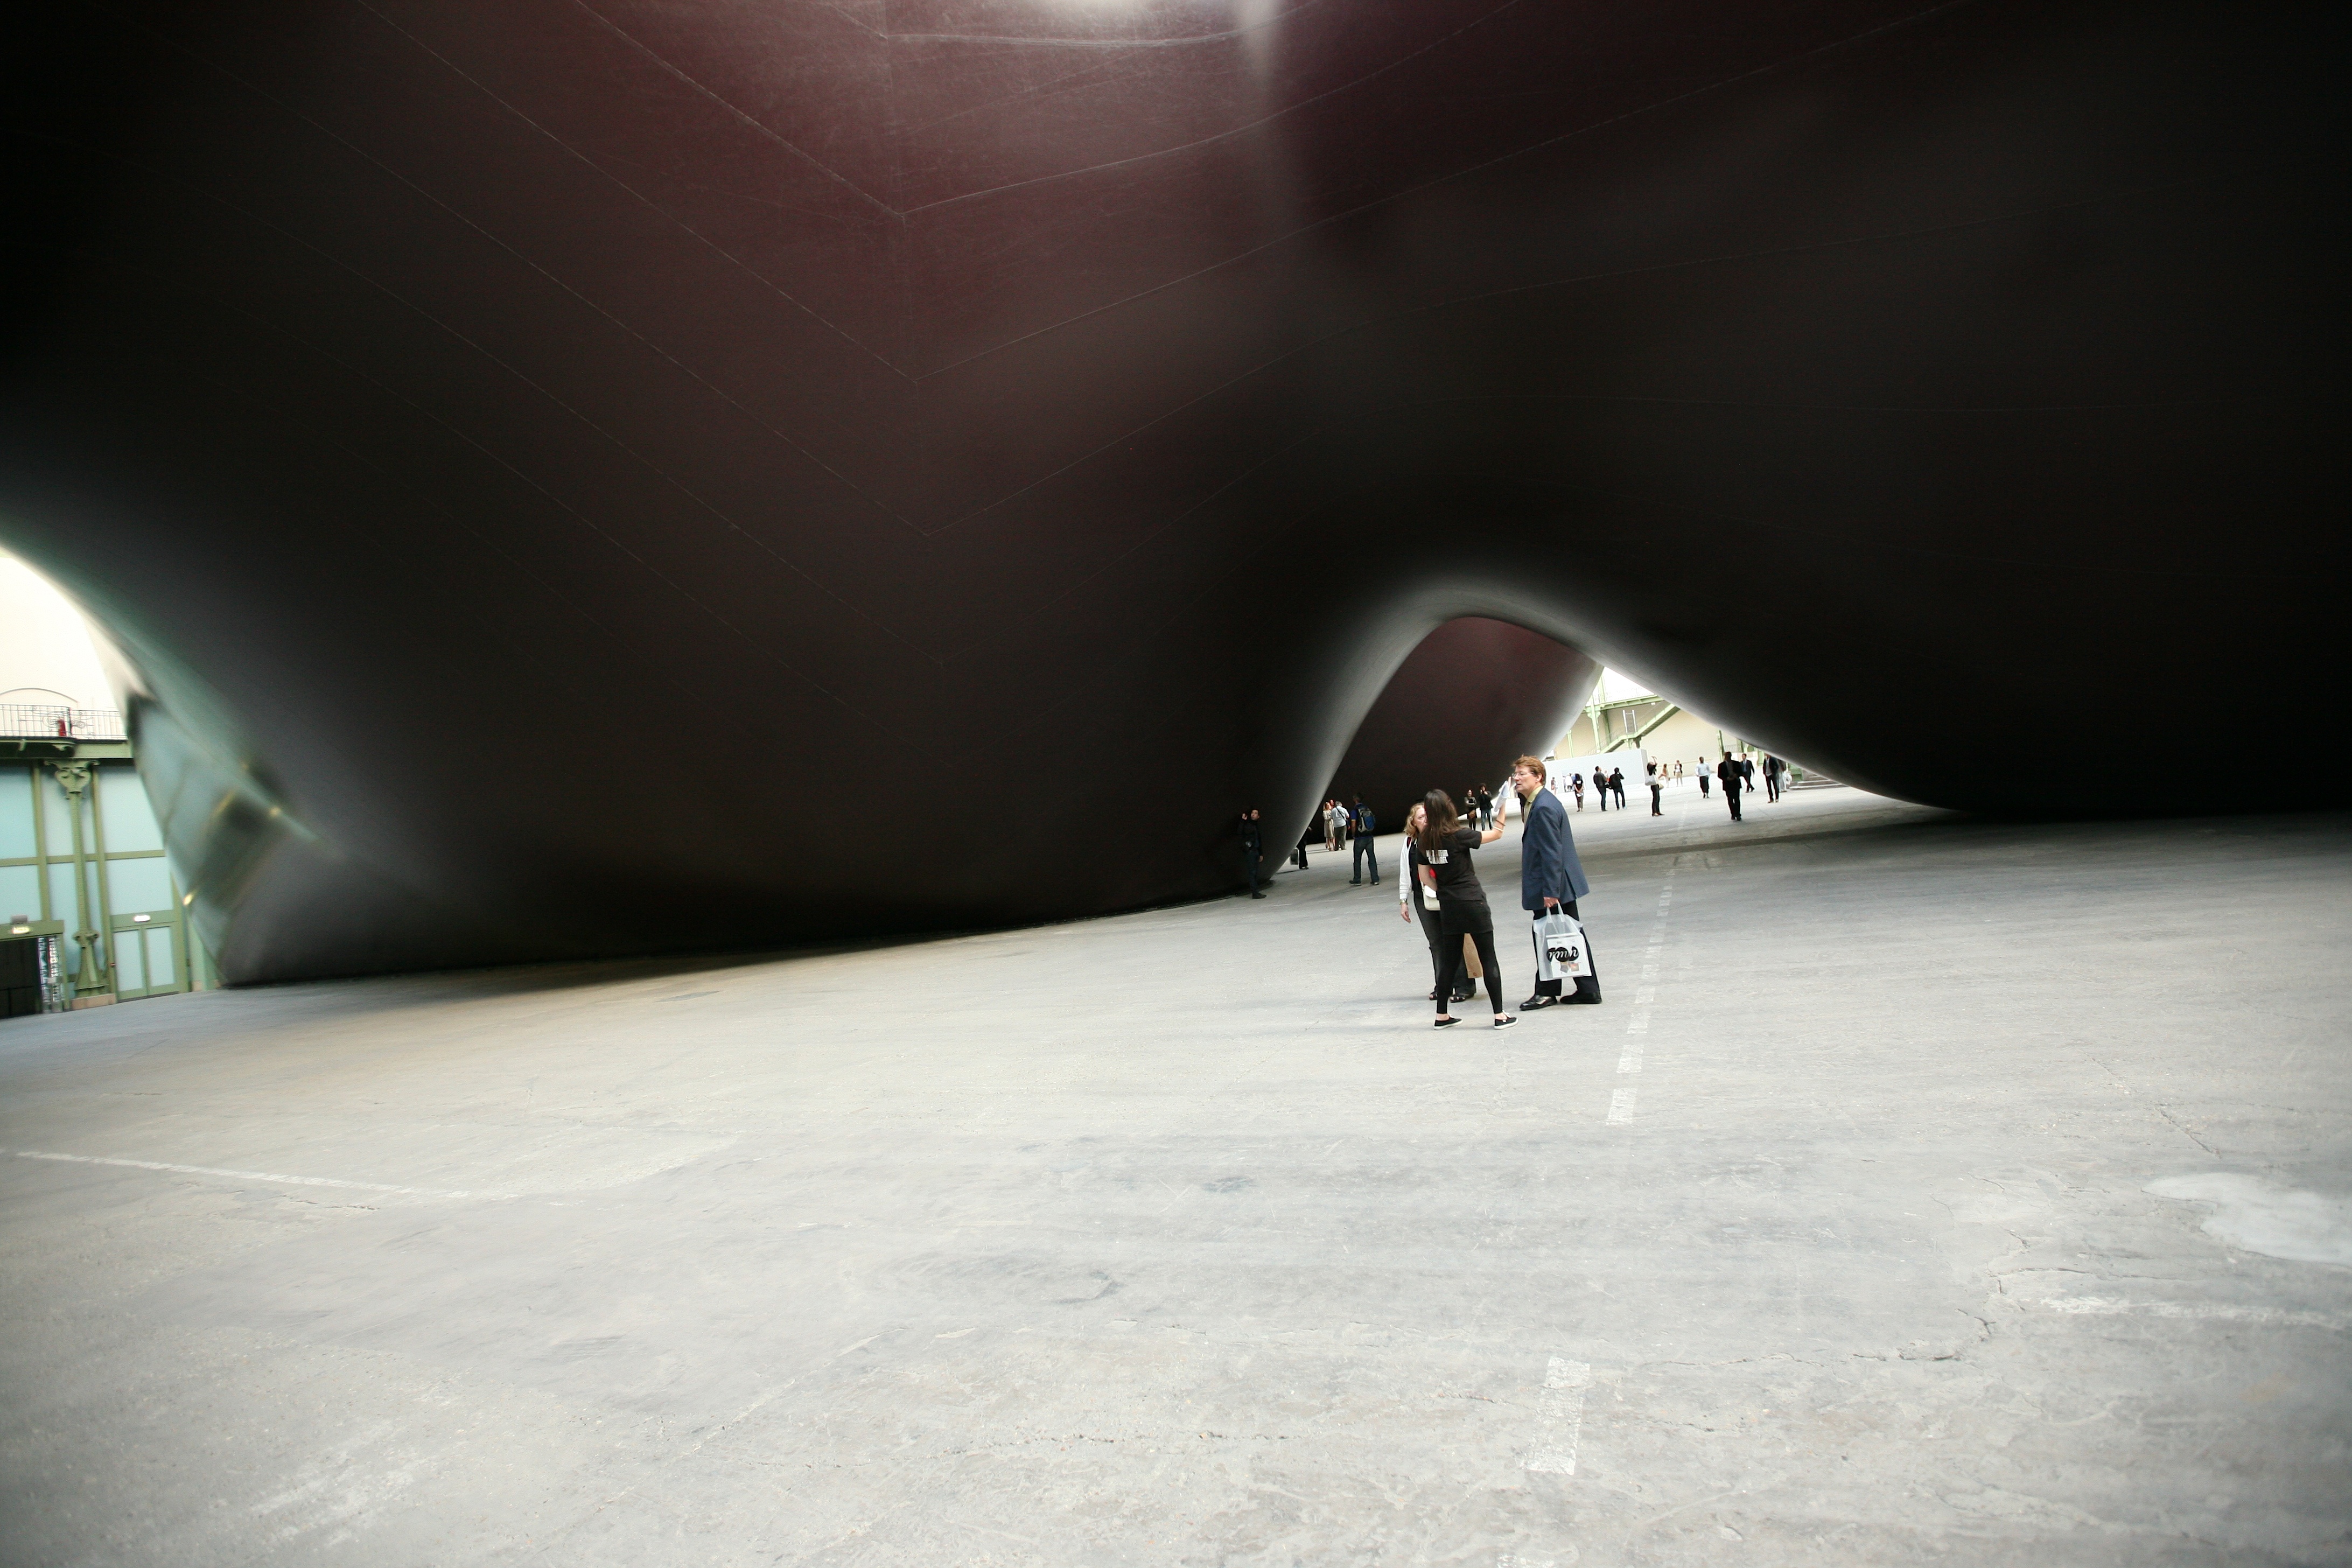
light, white, photography, paris, shadow, darkness, black, artwork, sculpture, art, exposition, photograph, snapshot, exhibition, shape, anishkapoor, contemporaryart, leviathan, grandpalais, monumenta, atmosphere of earth